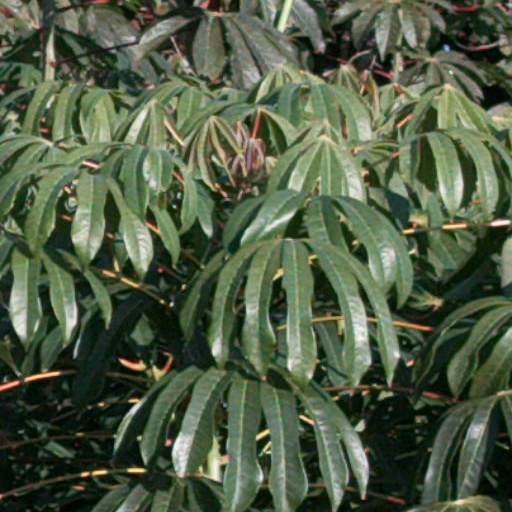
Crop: cassava